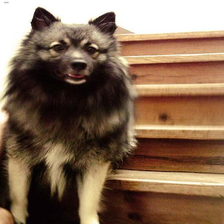
Species: dog
Breed: keeshond